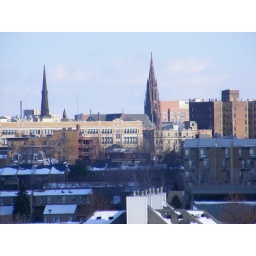
From the Marina lighthouse looking back over the neighborhoods between my house and the waterfront.